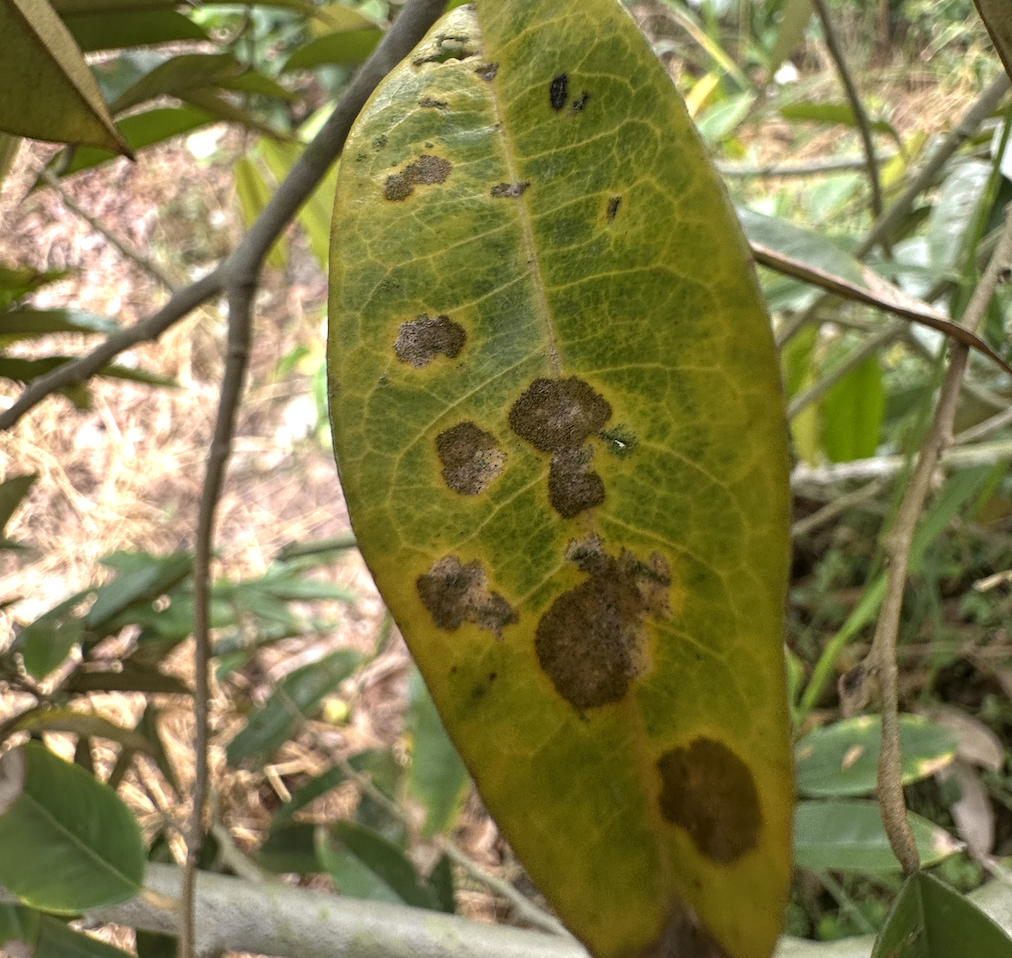
Label: stem_blight